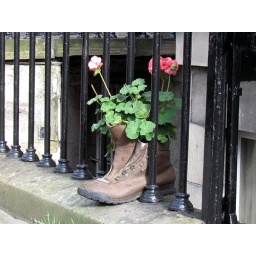
Unusual plant pot with Geranium in Edinburgh street